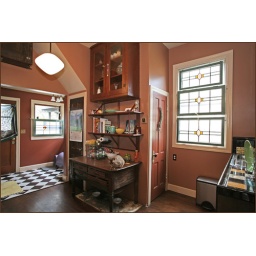
kitchen in victorian house